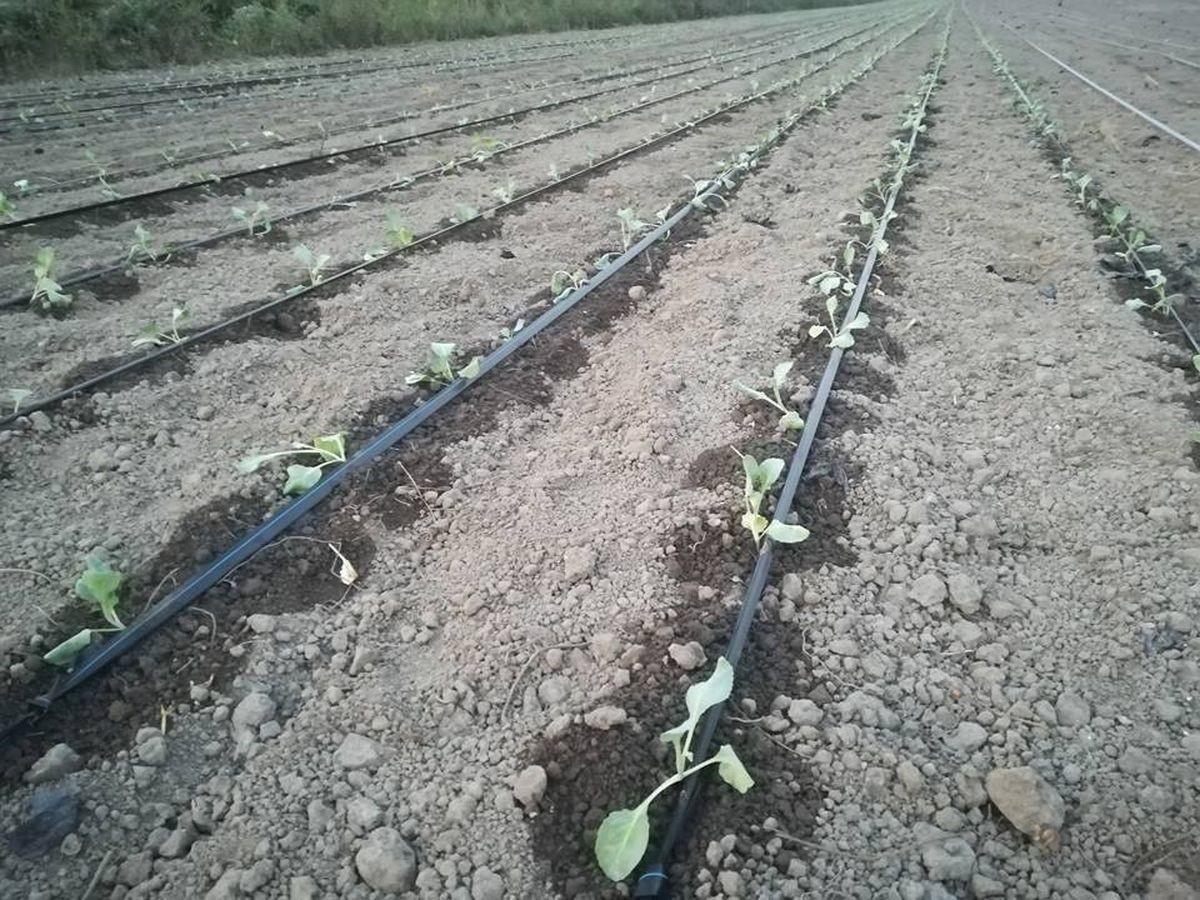
Sehemu kubwa ya shamba ikiwa imelimwa na kupandwa mazao ambayo bado hayajastawi vizuri, huku imewekewa mabomba marefu yanayotumika kwa shughuli za umwagiliaji shambani humo.